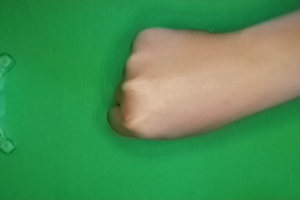
Label: rock